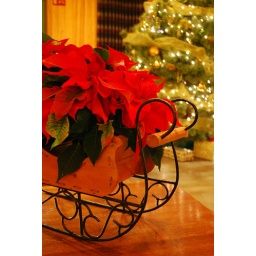
Beautiful red poinsettias find a home in a wooden sleigh in the Lied Lodge lobby.